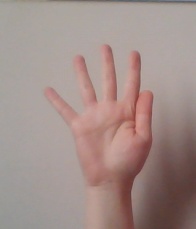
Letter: sheen